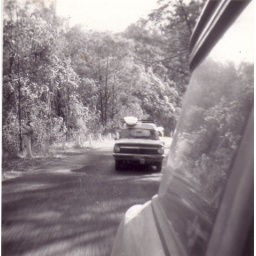
Taken from the back seat in Benj's car